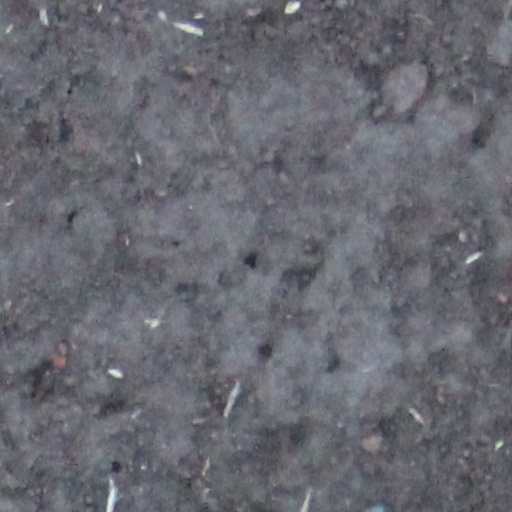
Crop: wheat